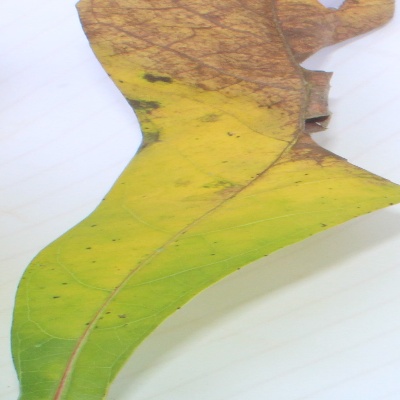
Crop: Cassava
Condition: brown spot